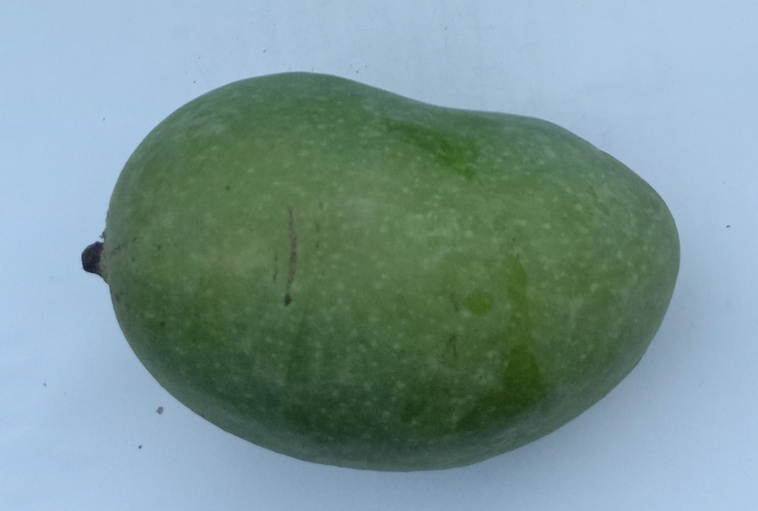
Mango variety: Chaunsa (Summer Bahisht)